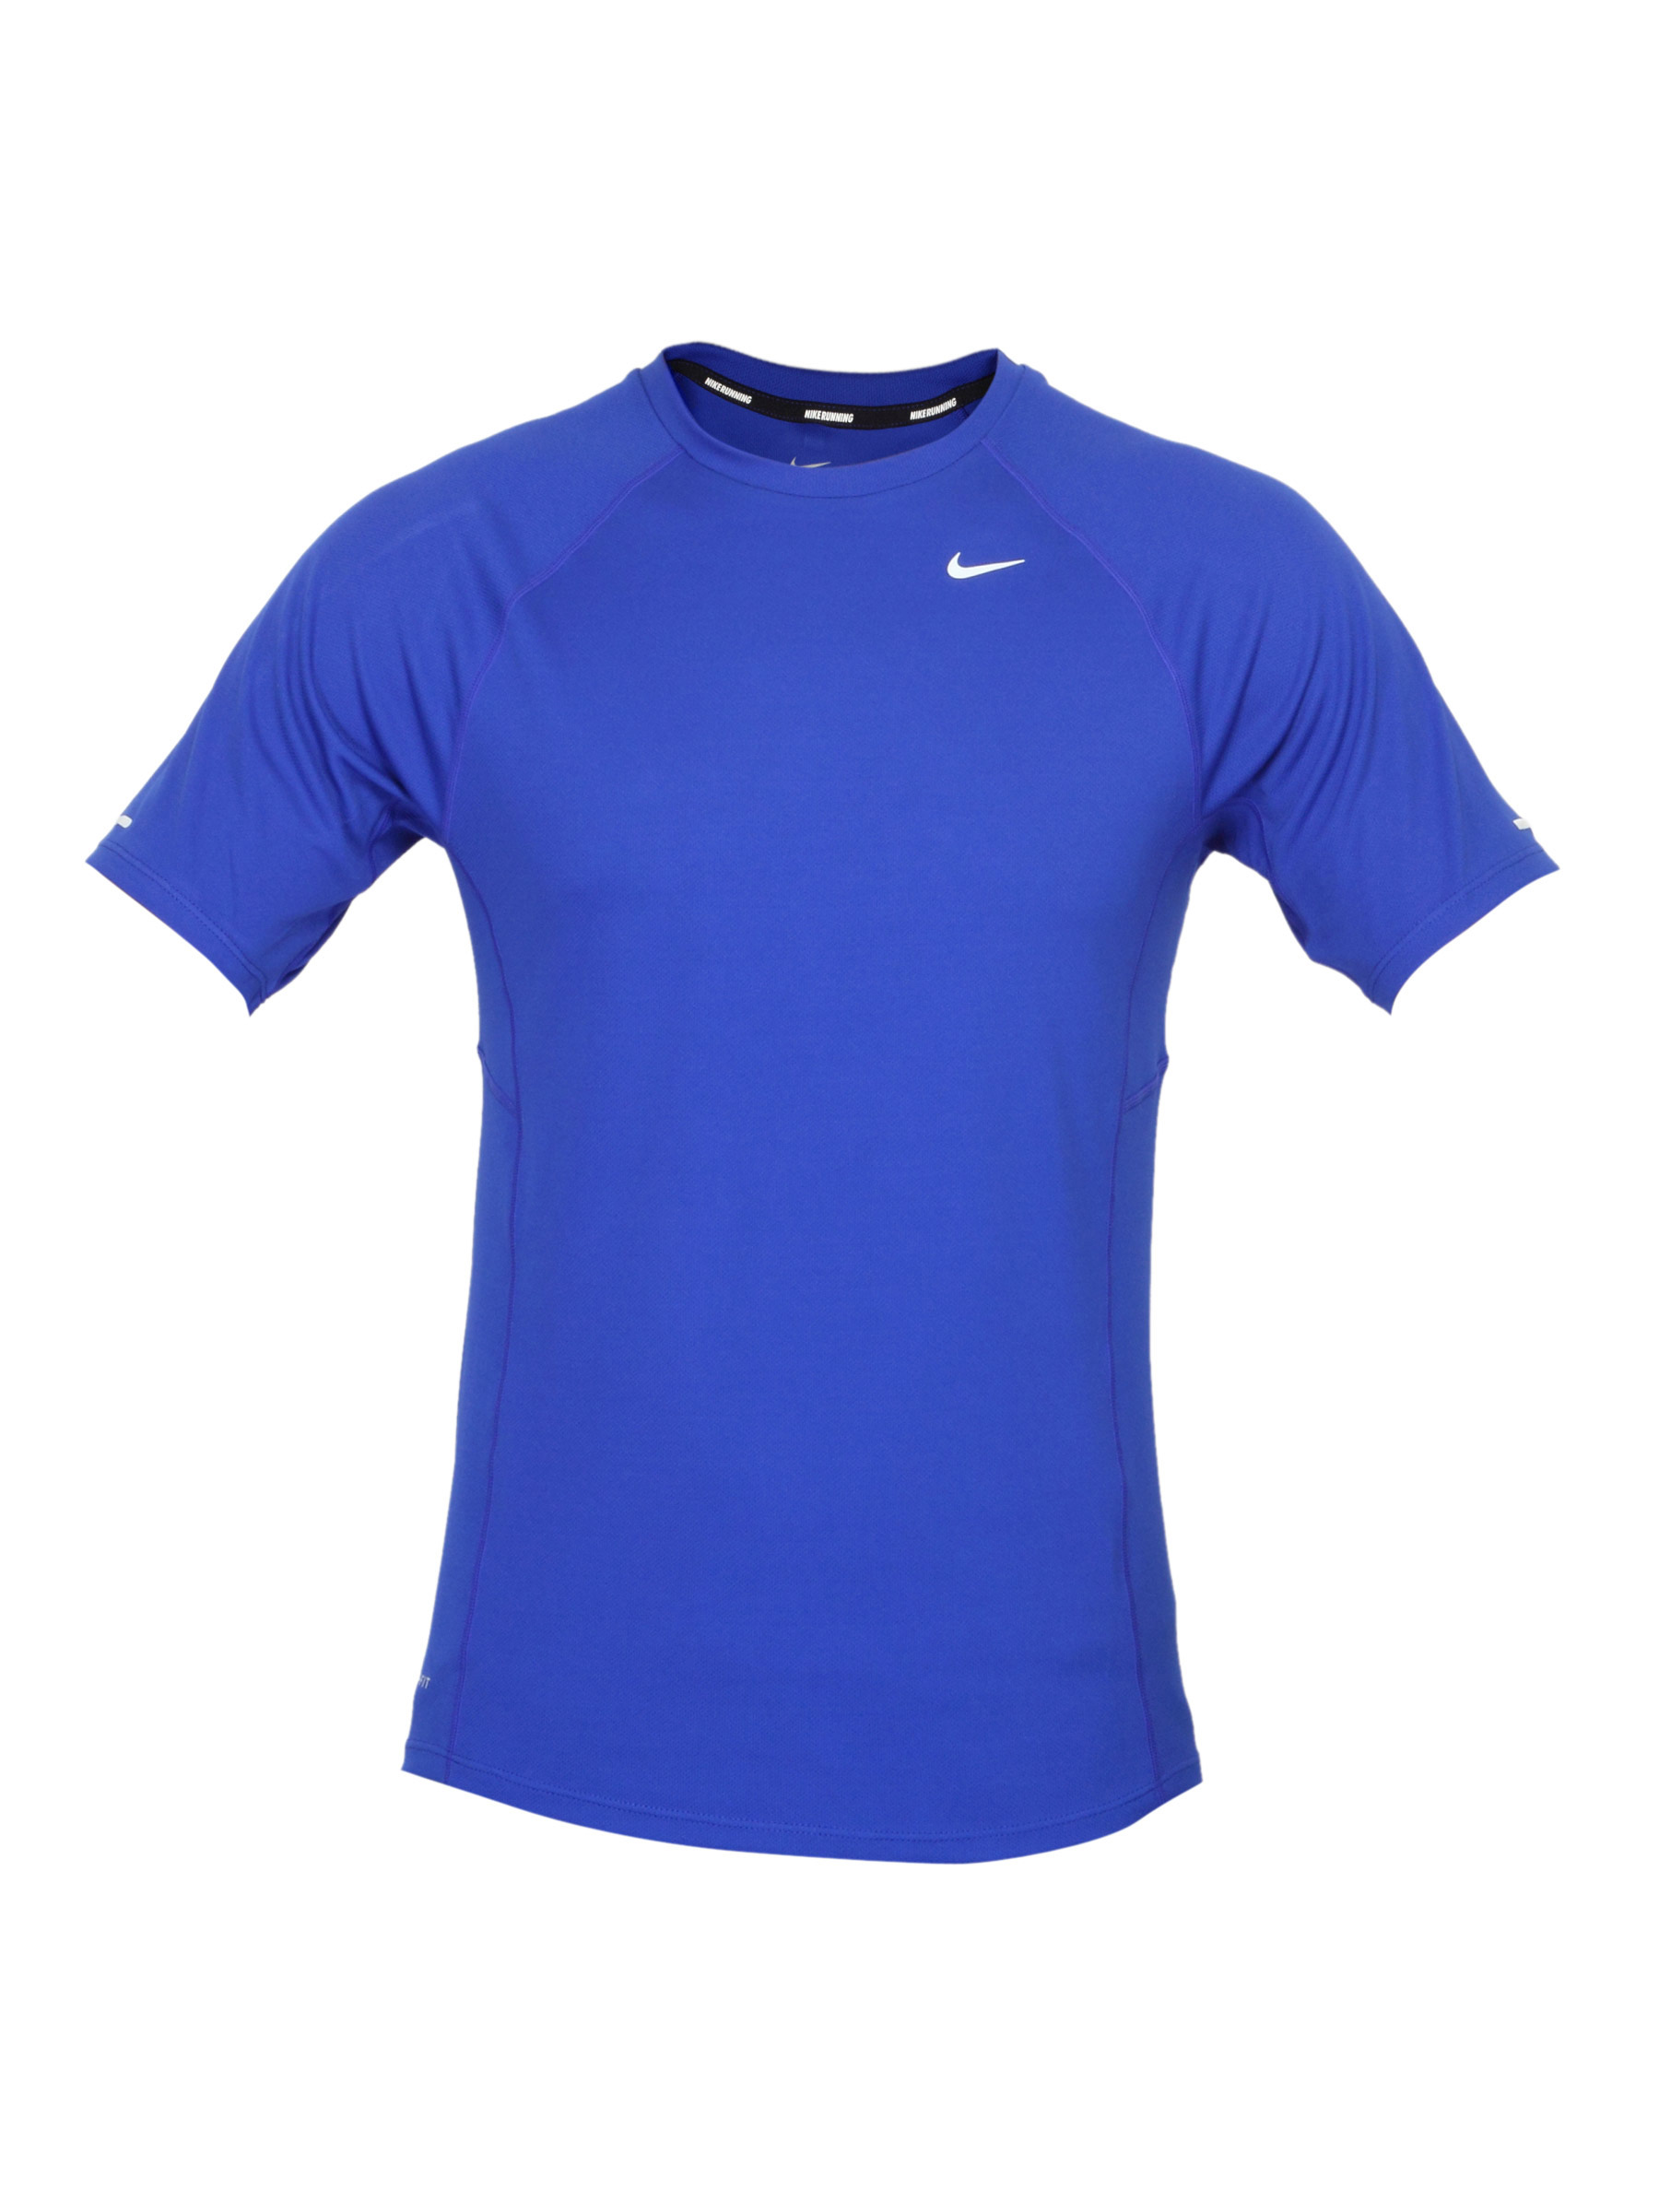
Nike Men Miler Blue T-shirt
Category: Apparel / Topwear / Tshirts
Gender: Men
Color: Blue
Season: Summer 2012
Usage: Sports